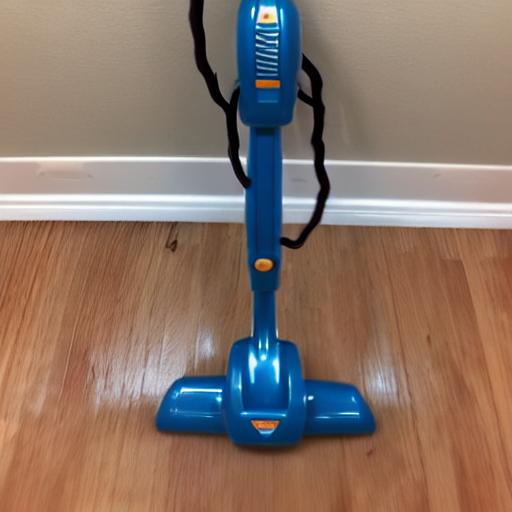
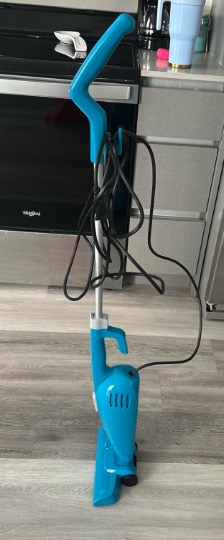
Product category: items_vacuum
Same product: no